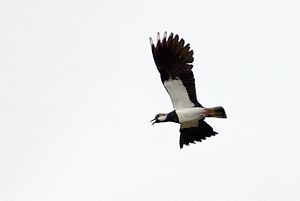
Viber
Vibe Vanellus vanellus
Viber er en slægt i familien brokfugle. Der er i alt beskrevet ca 23 arter verden over.